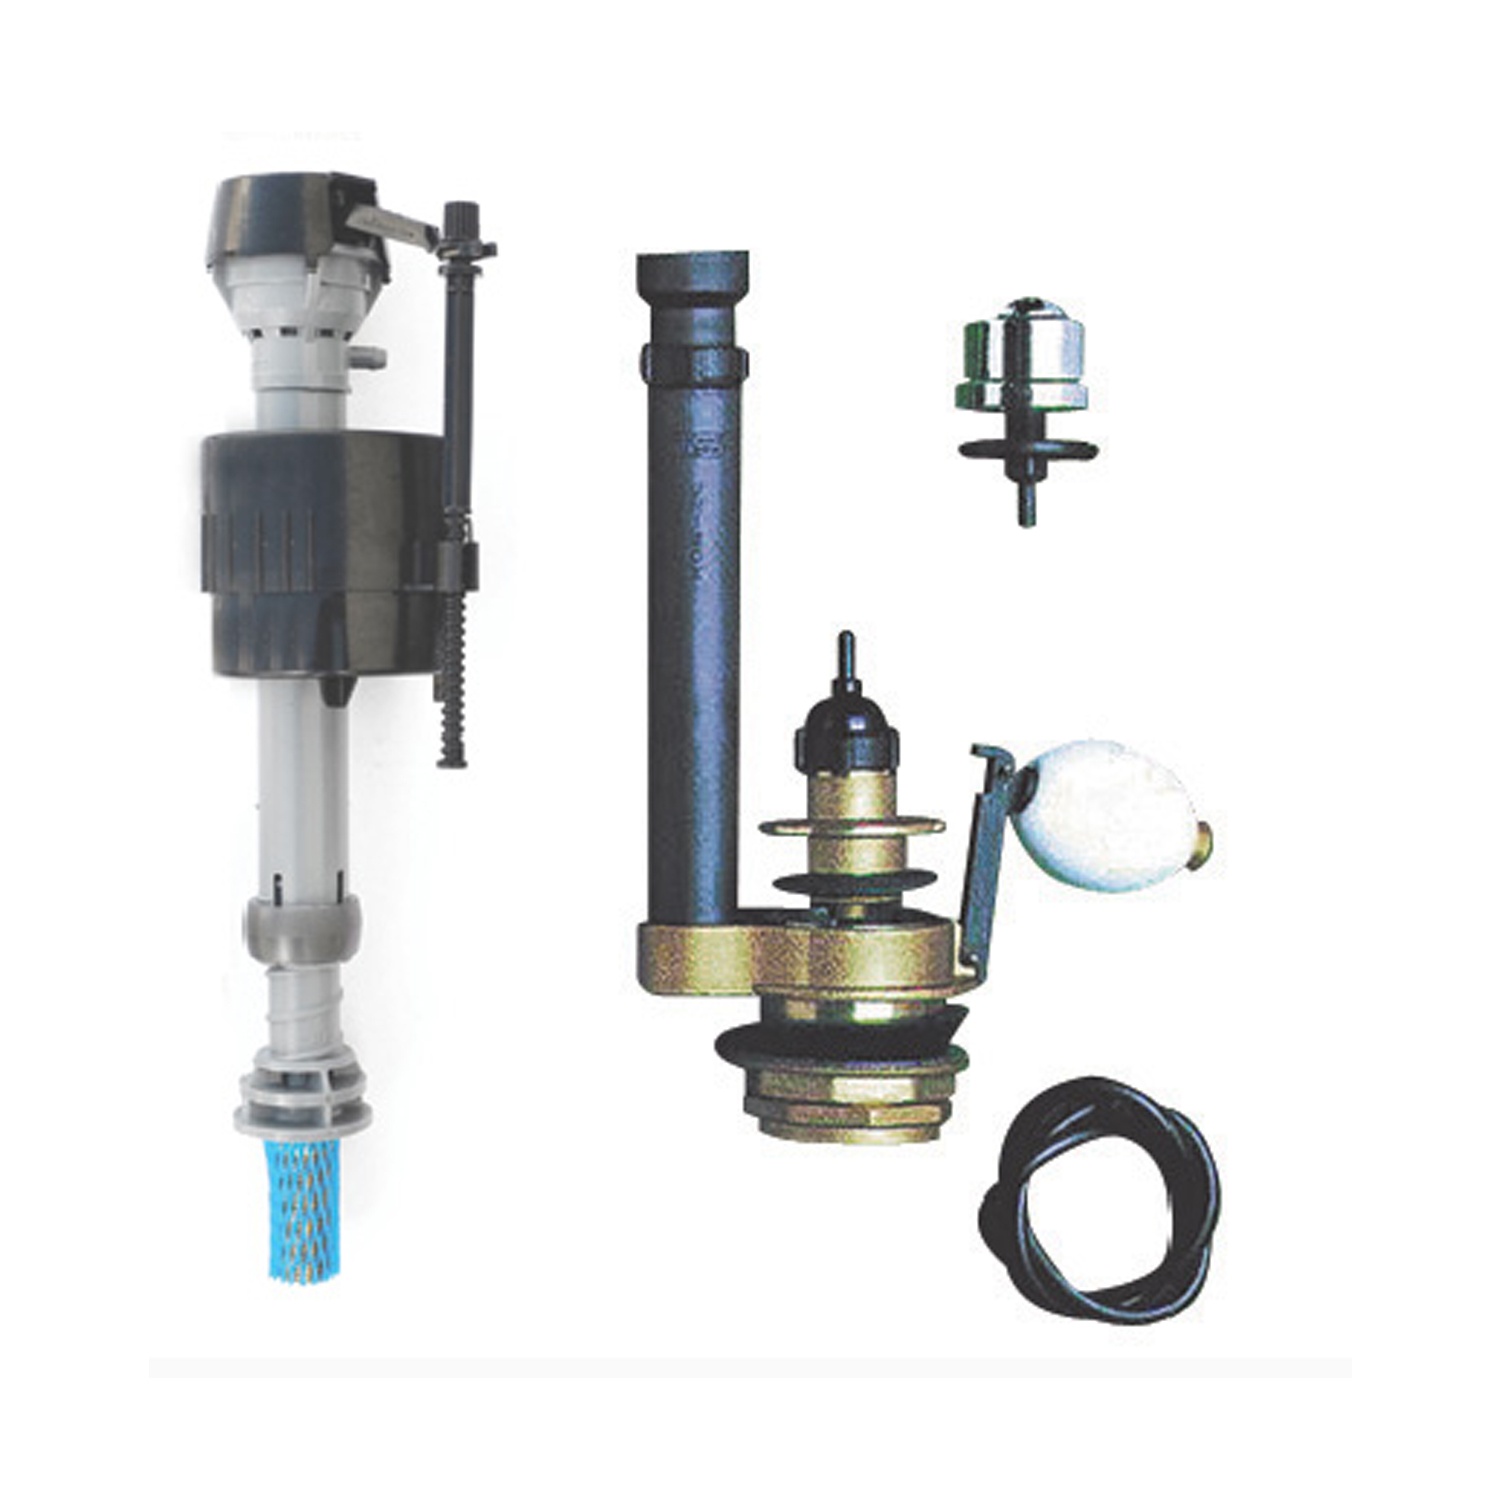
Batteria monoblocco completa Todini Unibox ITS - Attacco basso
La Batteria monoblocco completa Todini Unibox ITS - Attacco basso è un esempio di artigianato tecnico, pensata per cassette monoblocco a mezza altezza. Il profilo sobrio, la scelta di materiali pregiati e la precisione costruttiva si combinano per offrire affidabilità e durata nel tempo. Il corpo in resina di alta qualità insieme alle valvole cromate e al sistema pneumatico a pulsante garantiscono un funzionamento fluido, controllato e silenzioso, ideale per ambienti moderni che richiedono stile e affidabilità. Ogni Unibox ITS incarna una filosofia di valore senza tempo: prestazioni costanti, installazione semplice e una presenza discreta che valorizza l’impianto sanitario. Disponibilità limitata per chi ricerca un elemento esclusivo di lunga durata, capace di preservare efficienza e estetica nel tempo. La confezione comprende tutti gli elementi essenziali per un montaggio accurato, con un design modulare che facilita manutenzione e sostituzioni mirate, mantenendo intatta l’integrità dell’installazione. Comando pneumatico a pulsante: azionamento preciso. Attacco basso: compatibile con cassette monoblocco a mezza altezza. Soluzione universale: installazione affidabile e versatile. Componenti premium: materiali resistenti per longevità. Kit di collegamento completo: tubazioni e accessori inclusi. Pre-filtrazione integrata: protezione della meccanica dall’acqua. Cablaggio incluso: integrazione semplice con sistemi di controllo. Design modulare: manutenzione rapida e sostituzioni mirate. Efficienza idraulica: prestazioni ottimali con basso consumo.
Brand: CeramicStore | Lo specialista del tuo bagno
Category: Hardware > Plumbing > Plumbing Fixture Hardware & Parts > Toilet & Bidet Accessories > Toilet Tanks